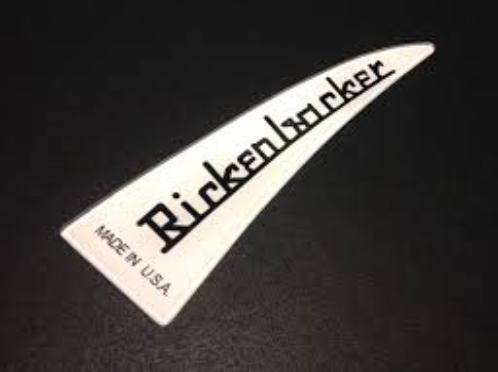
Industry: Electronic